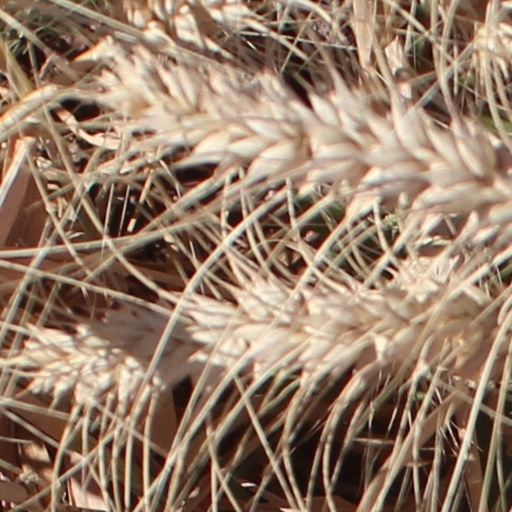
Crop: wheat